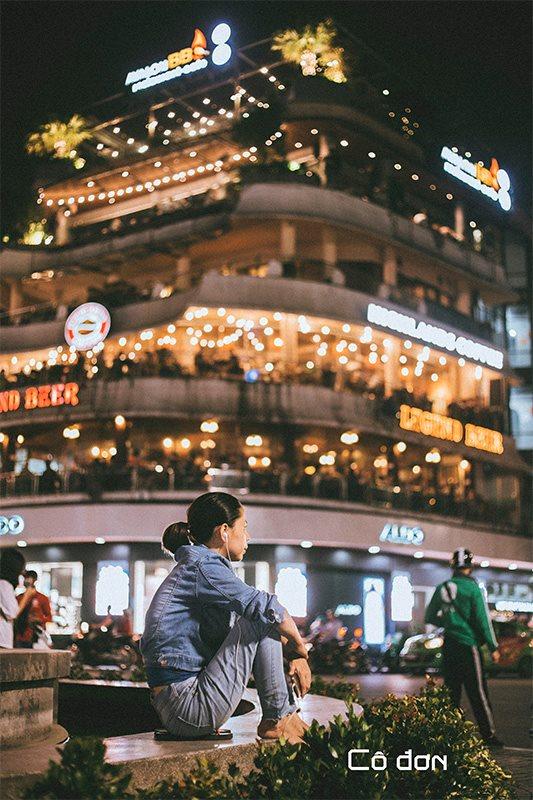
người phụ nữ trong bức ảnh đang trong tư thế ngồi